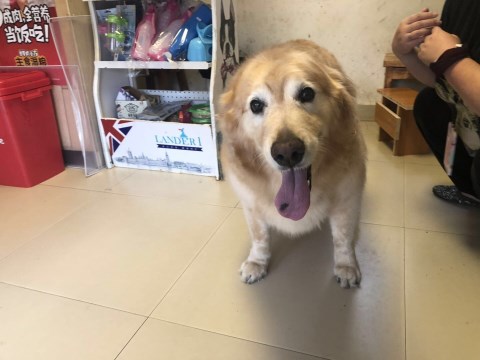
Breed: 5355-n000126-golden_retriever